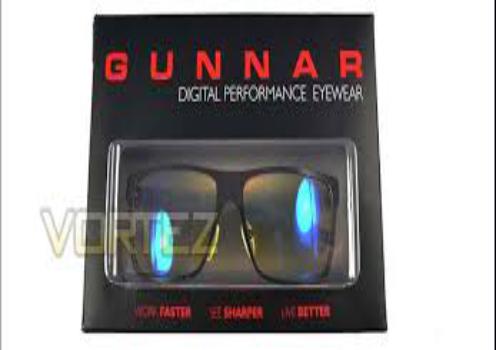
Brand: gunnar
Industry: Clothes